History of Lancashire

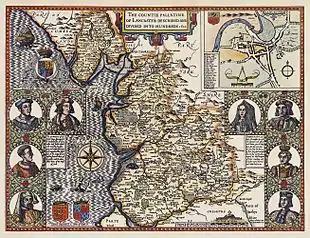
John Speed's map of the County Palatine of Lancaster, 1610

At the time when the Romans arrived in England, much of northern England was inhabited by the Brigantes, though the Cumbrian highland area was inhabited by the Carvetii, who were possibly a tribe within the larger Brigantes group. Another tribe named the Setantii has also been hypothesized based on the name of a Roman era port near the mouth of the River Wyre, called "Portus Setantiorum", and they were possibly also Brigantes, if they existed.